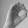
ASL letter: O